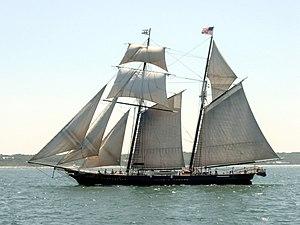
La Révolte du Rhum est une mutinerie qui se déroula en 1808 dans la colonie de Nouvelle-Galles du Sud, vingt ans après la fondation par Arthur Phillip à Sydney de la première colonie britannique en Australie. Qualifiée au XIXᵉ siècle de « Grande Révolte », cette révolte fut la seule de toute l'histoire de l'Australie à aboutir au renversement du gouvernement de la colonie par les armes.